Nadezhda Sapozhnikova

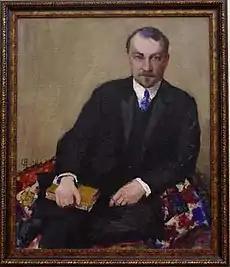
Sapozhnikova. Portrait of unknown. the National Gallery of Art "Hazine"

After the Russian Revolution of 1917, Sapozhnikova opened in Kazan a free handicraft school for girls. From 1919 to 1924 she taught painting at the rabfak of the Kazan Federal University. At the same time, she worked in the Kazan Art School, and took a lead of the Fichin's studio after he emigrated to the USA. In 1925, she left Kazan and moved in with her relatives Adoratskys in Moscow. Her last years were controversially described; according to some information, in the 1930s she continued to teach art in Moscow. After going through disease, she moved to . According to the memories of her niece Vera Adoratskaya, at late autumn of 1942, a goat ran away from one of Sapozhnikova' neighbours. She left her house to look for it, and after got a strong caught from which she could not recover from.